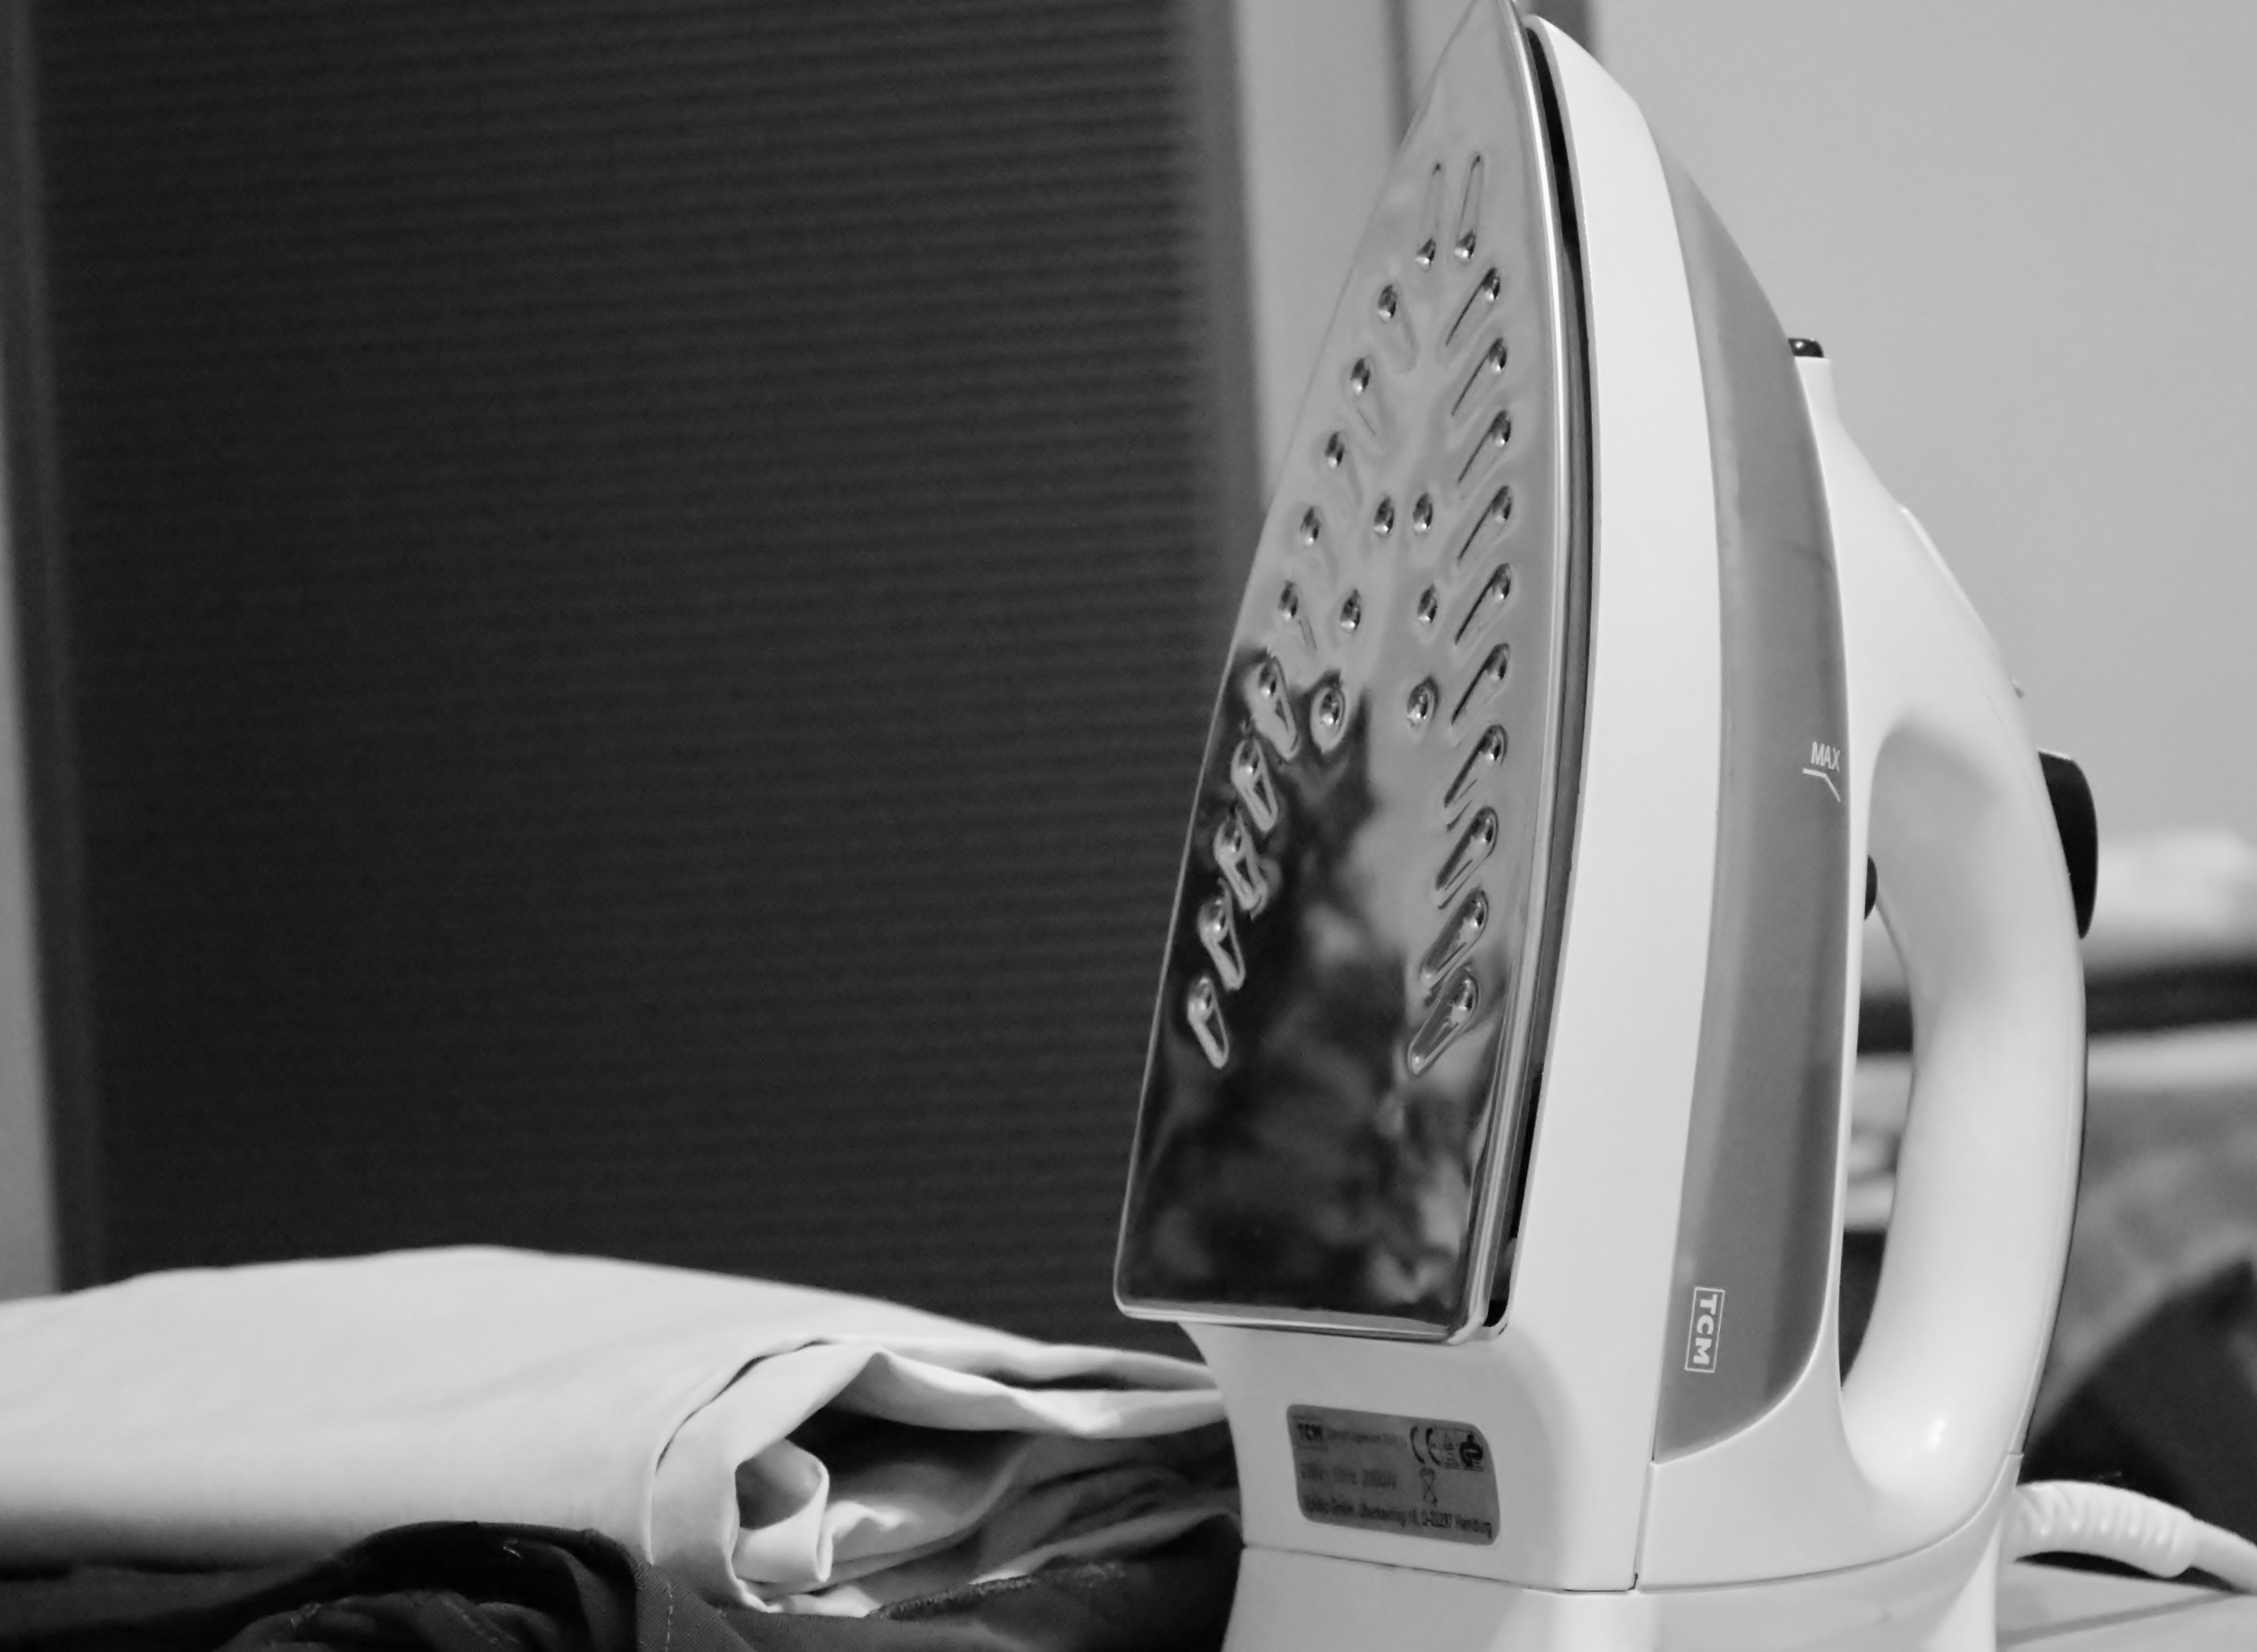
work, black and white, white, window, fashion, clothing, black, monochrome, laundry, bumper, iron, budget, regulation, monochrome photography, house work, flatten, automotive exterior, ironing service